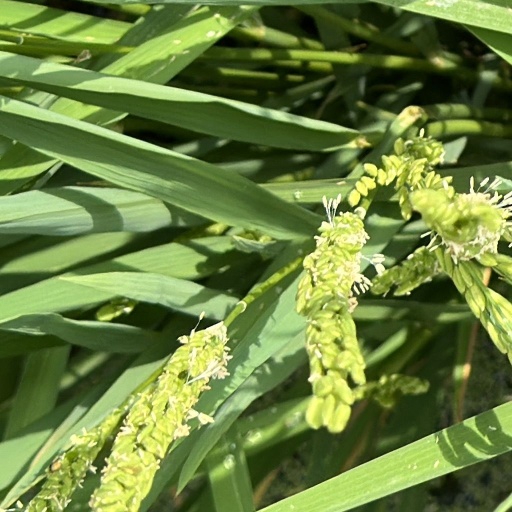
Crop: rice